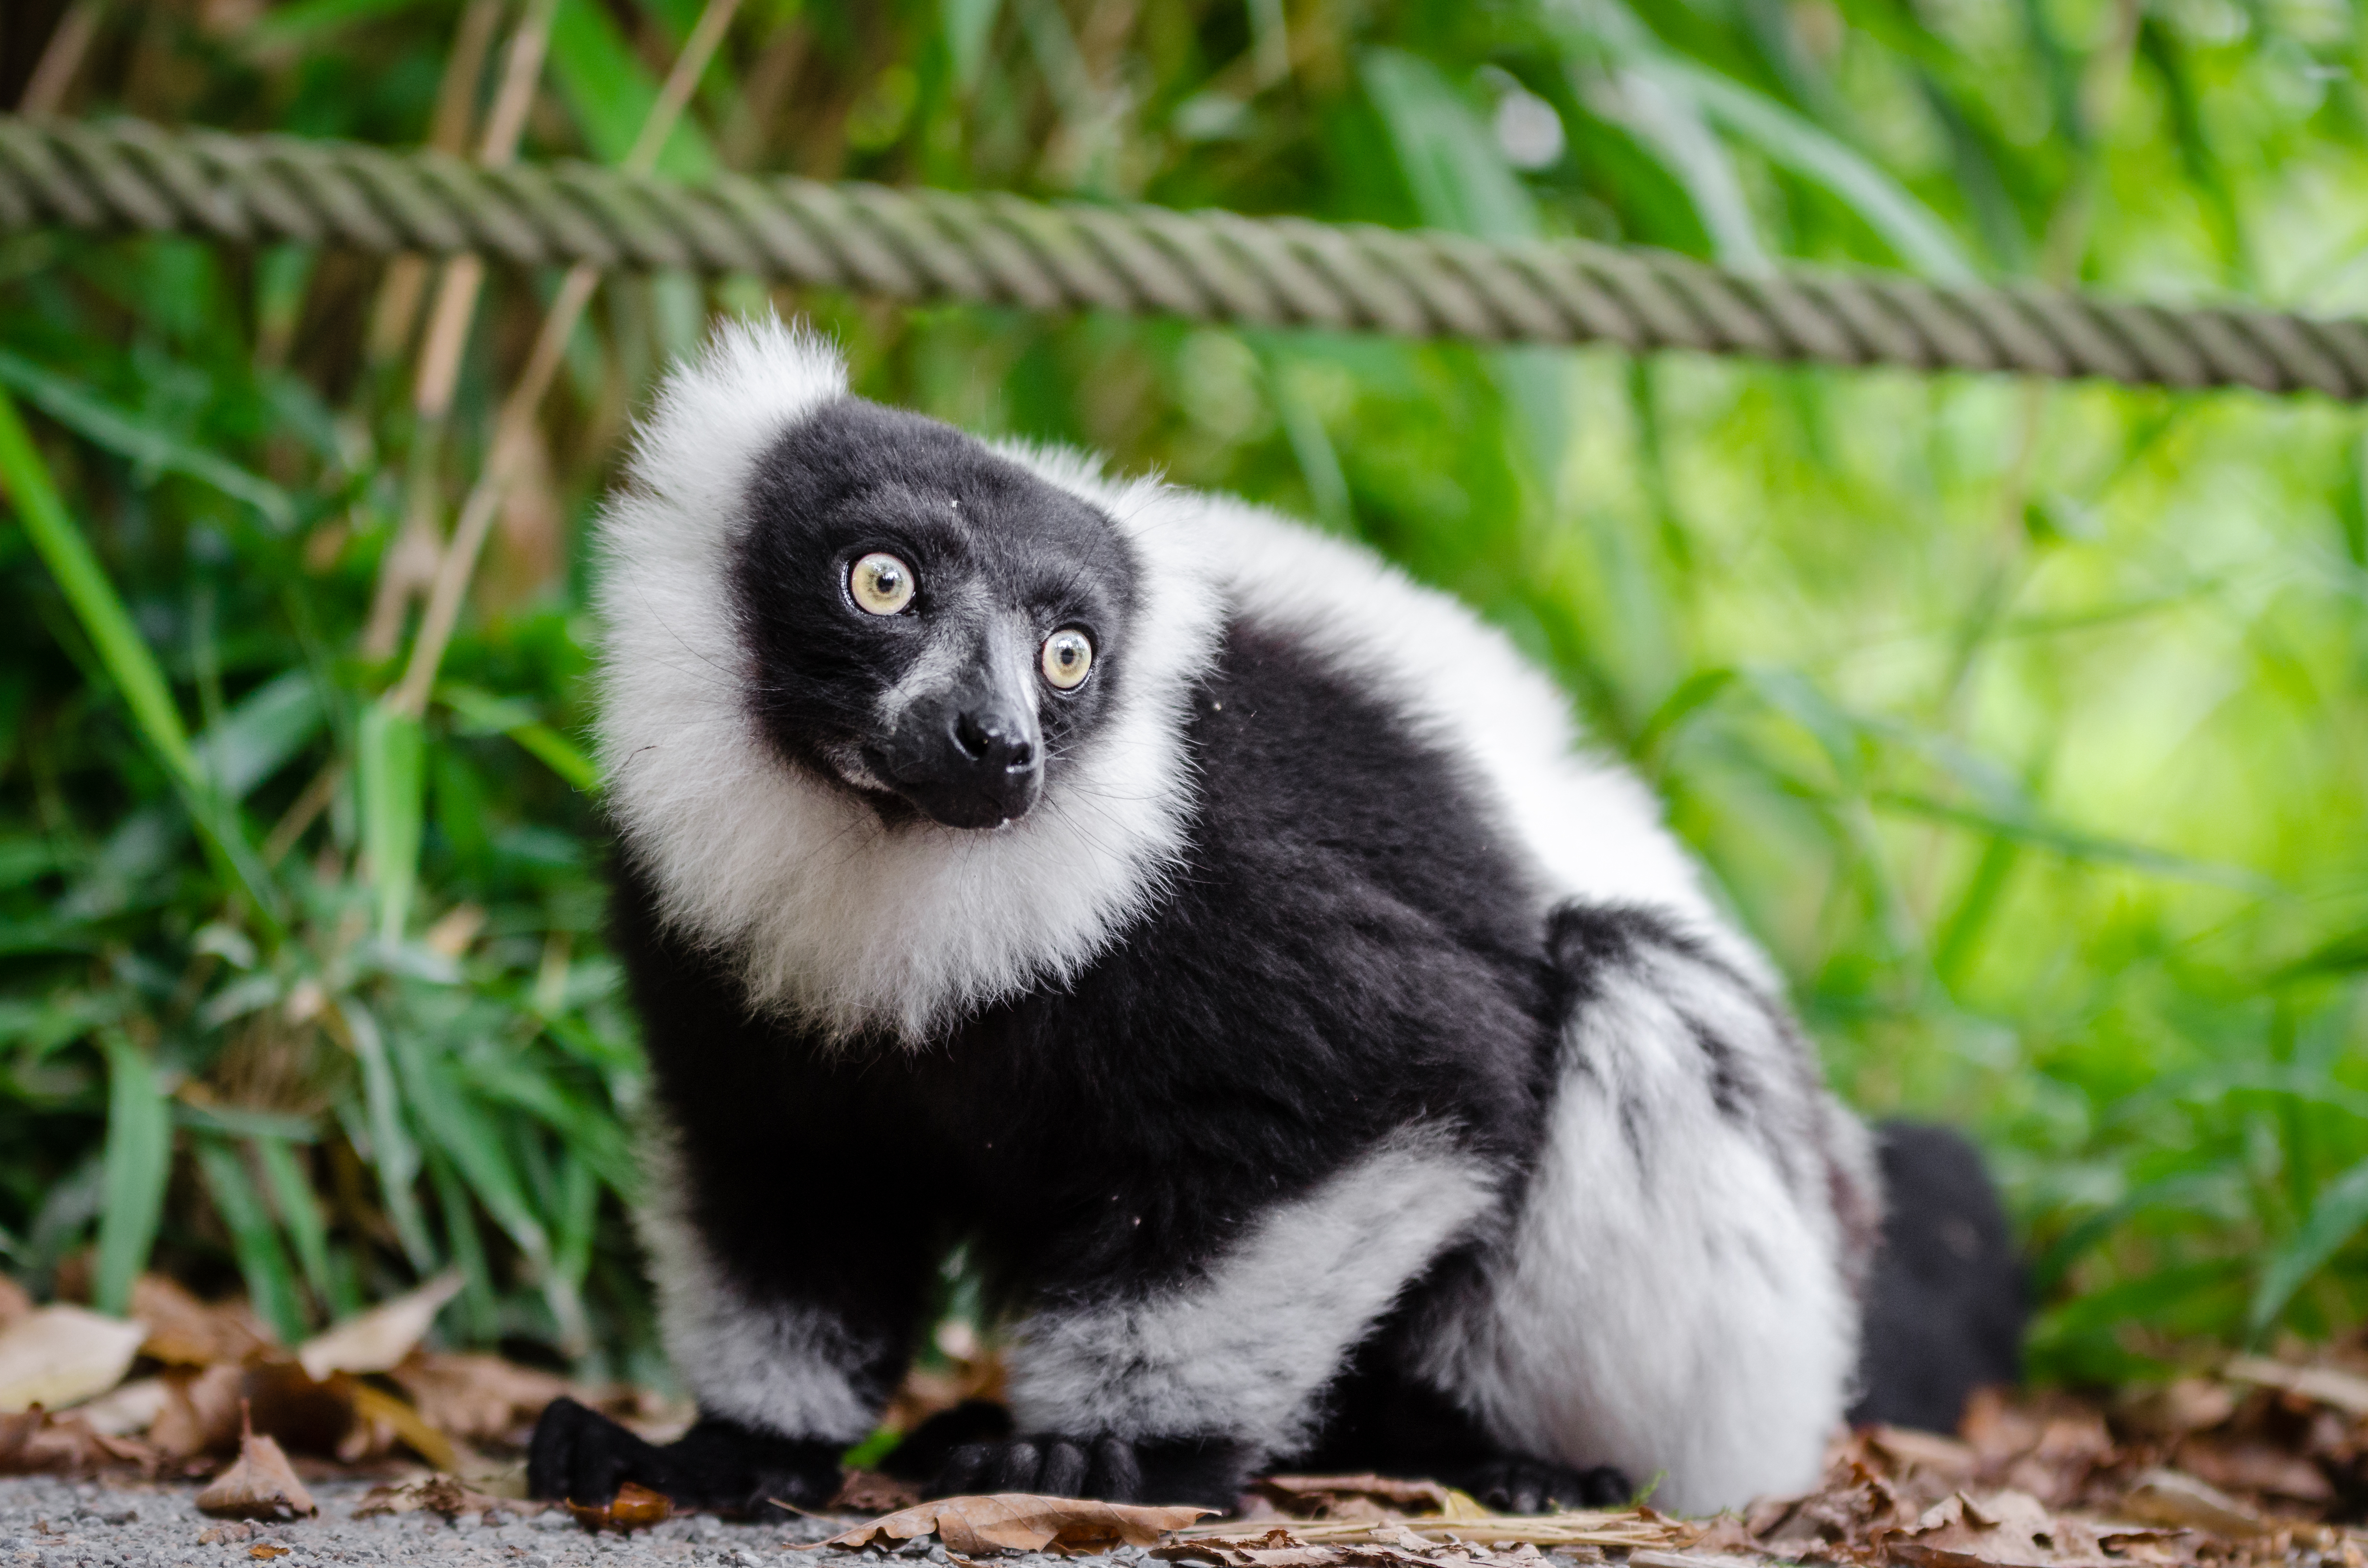
nature, wildlife, zoo, mammal, fauna, primate, vertebrate, lemur, new world monkey